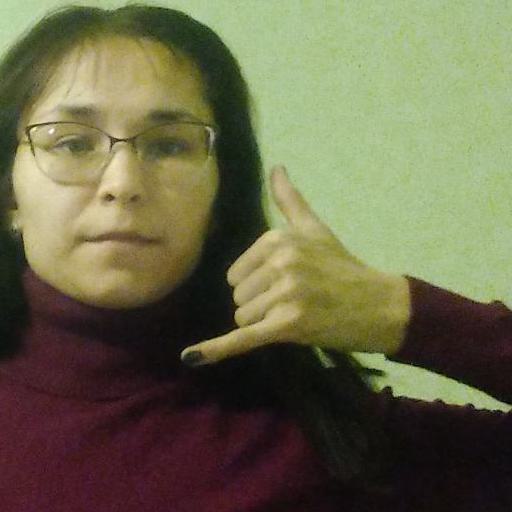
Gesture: call